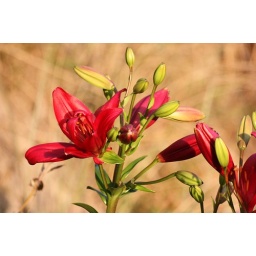
Curracloe red flower in the setting sun